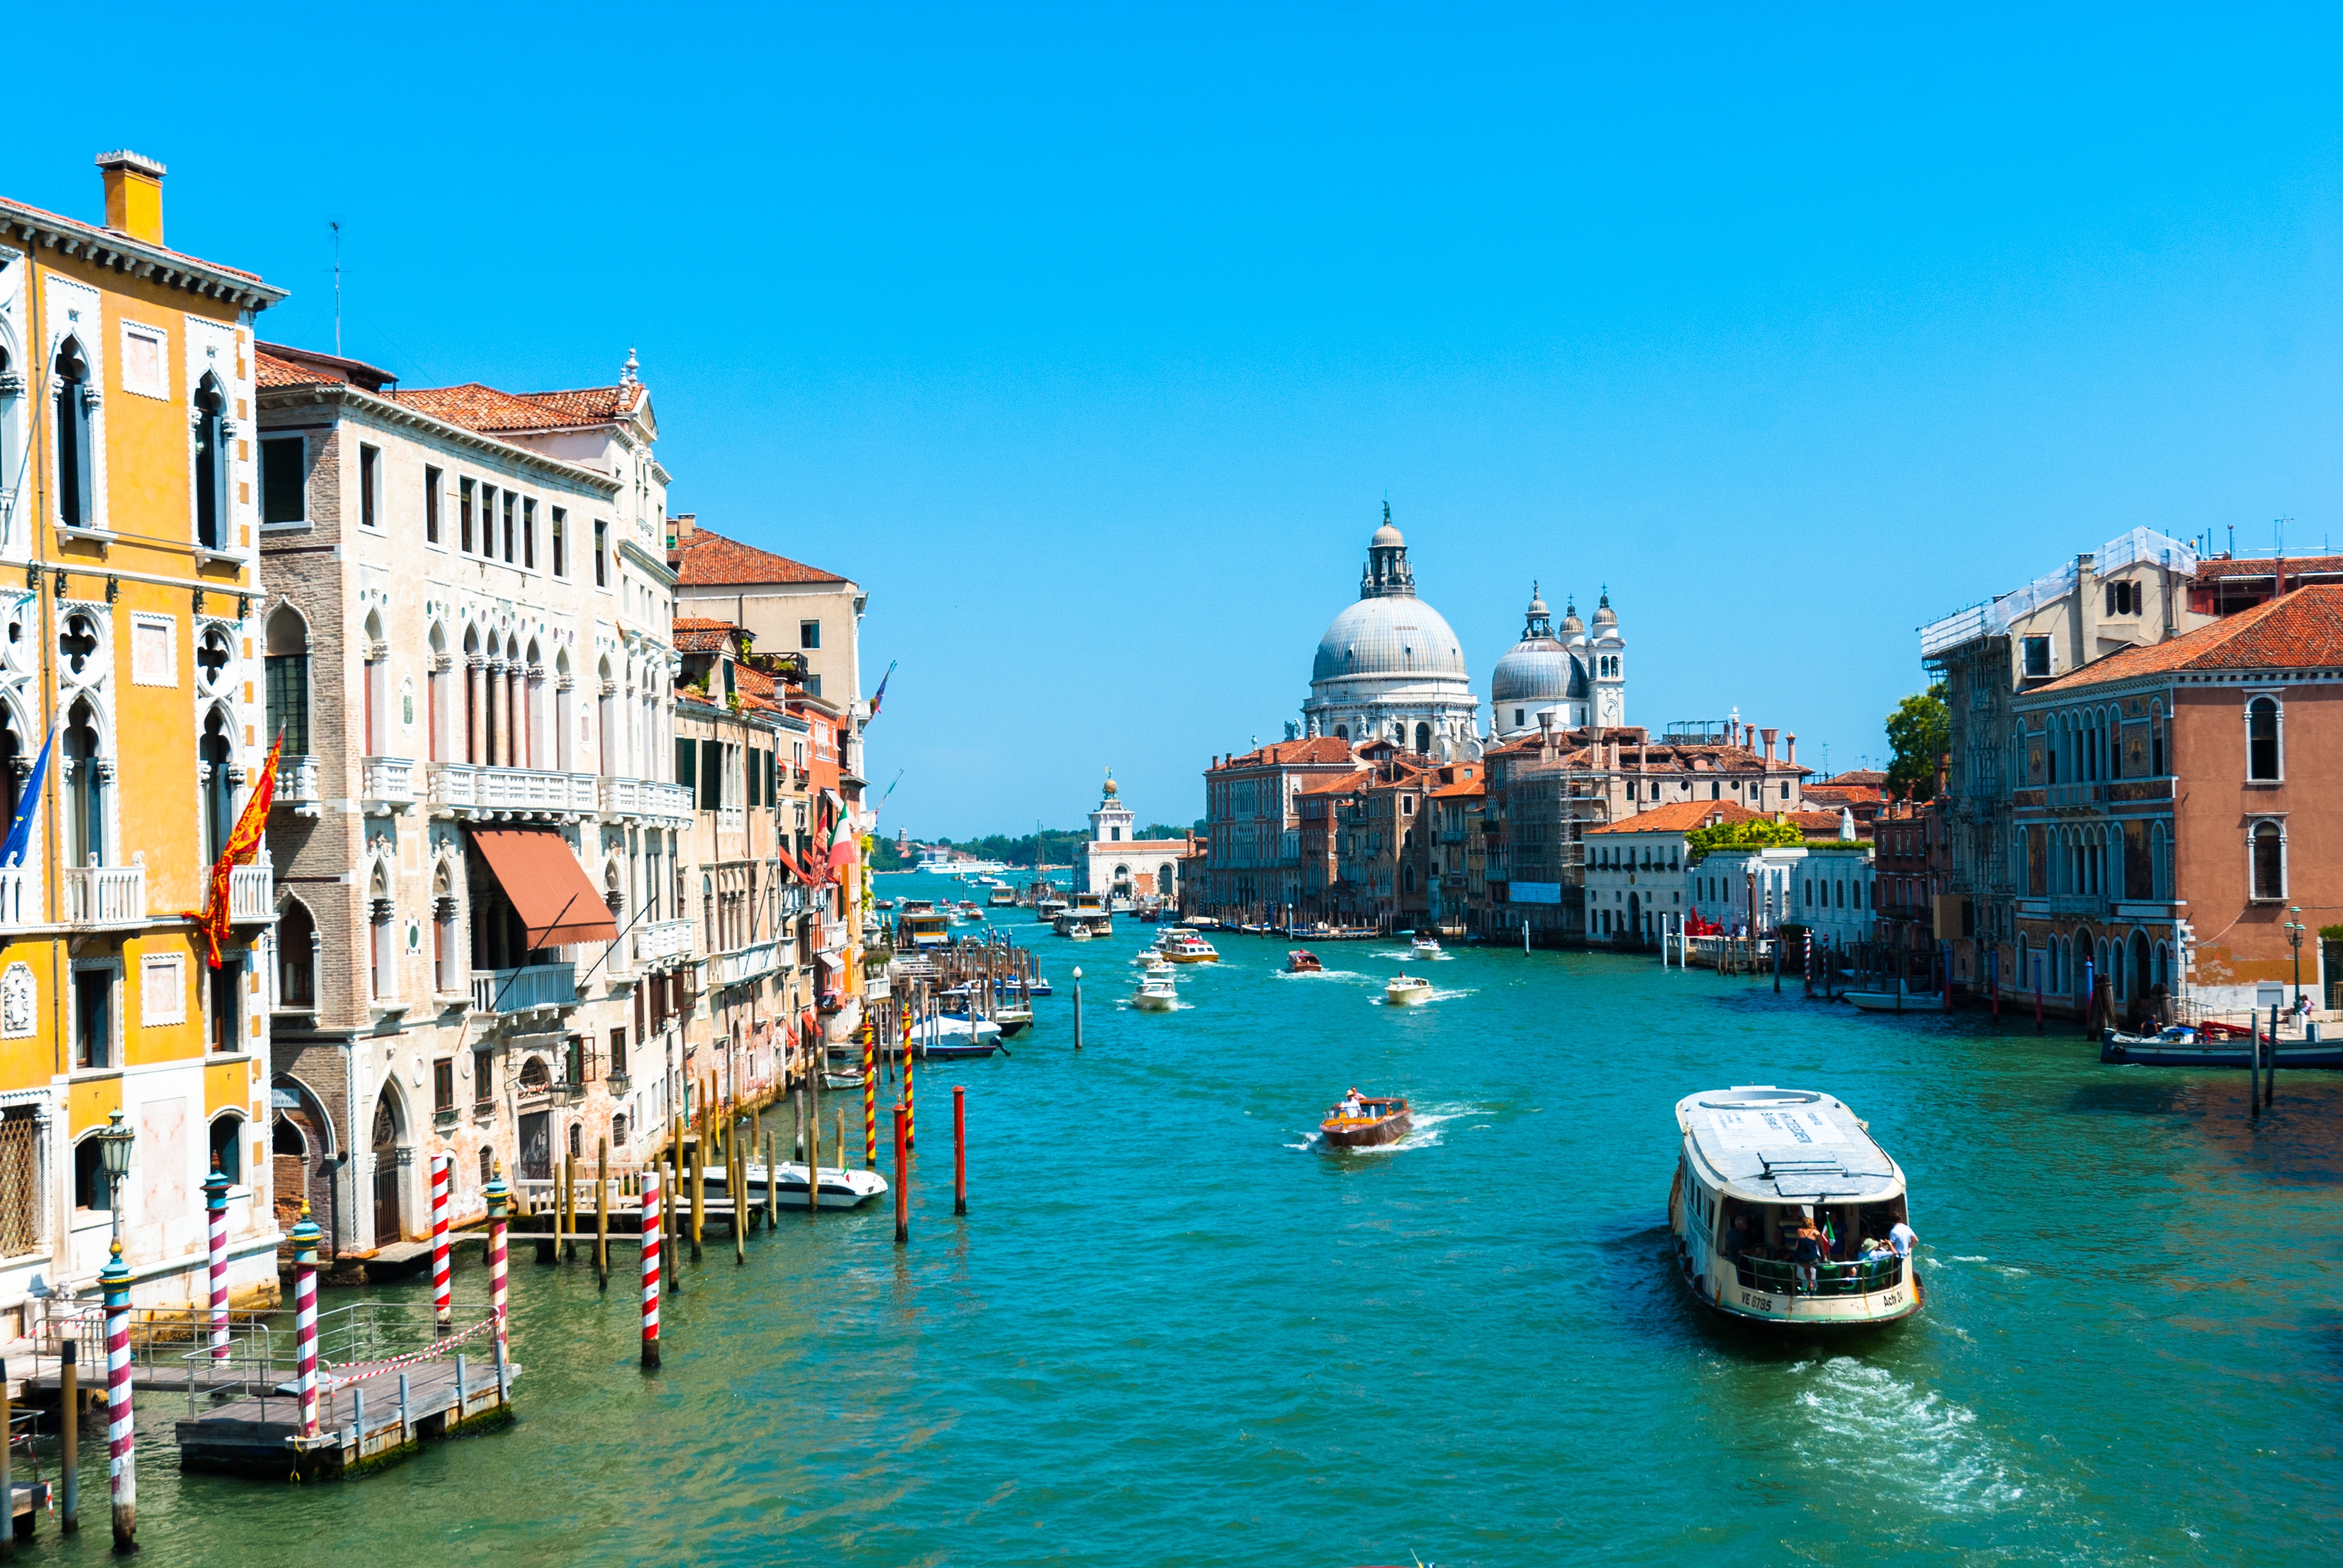
landscape, sea, water, nature, sky, boat, town, view, canal, cityscape, summer, vacation, vehicle, weather, holiday, harbor, venice, blue, port, tourism, heat, waterway, body of water, clouds, holidays, channel, the sun, the stones, landform, geographical feature